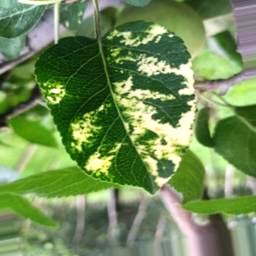
Label: Apple_Mosaic